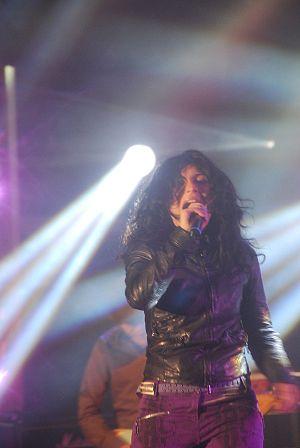
Giusy Ferreri, de son vrai nom Giuseppa Gaetana Ferreri, née le 17 avril 1979 à Palerme, est une chanteuse italienne. Elle a participé à la première saison italienne de l'émission The X Factor.